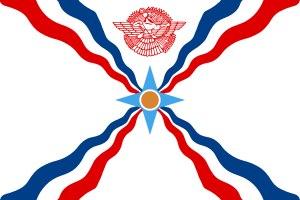
Le génocide assyrien ou araméen / chaldéen / syriaque est le meurtre en masse de la population « assyrienne » de l'Empire ottoman lors de la Première Guerre mondiale. La population assyrienne du Nord de la Mésopotamie a été déplacée de force et massacrée par les forces ottomanes entre 1914 et 1920.